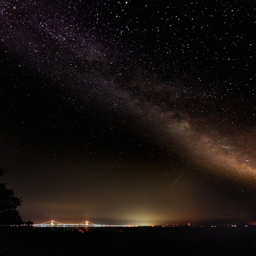
galaxy shines in the night sky over suspension bridge .